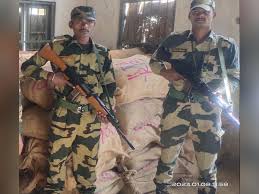
Label: Air Defense